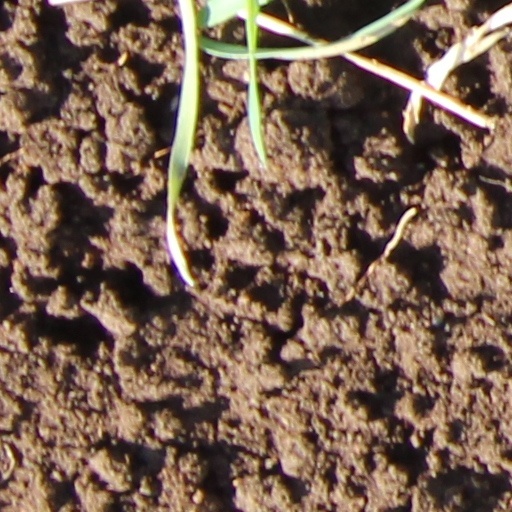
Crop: wheat